Jeff King (American football)

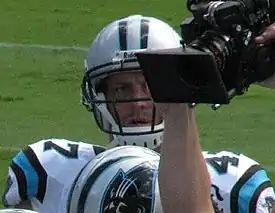
King during his tenure with the Carolina Panthers in 2008.

Jeffery Wayne King (born February 19, 1983) is an American football executive and former tight end who is the senior director of player personnel for the Chicago Bears of the National Football League (NFL). He previously served in various scouting roles for the Bears since 2015.